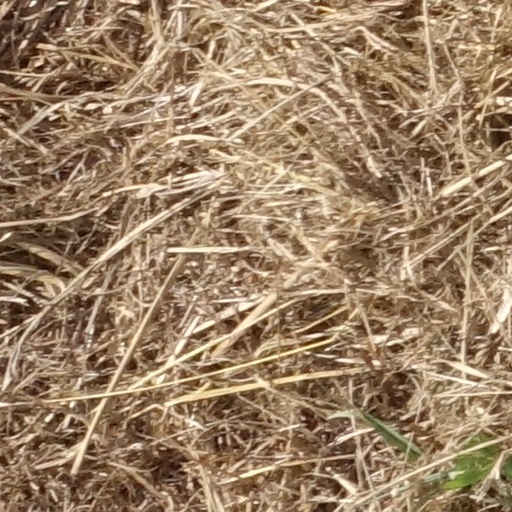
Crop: sorghum